Tom Pitstra

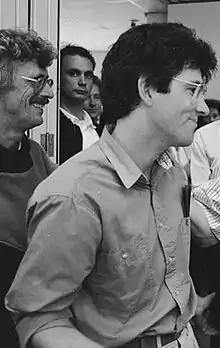
Tom Pitstra (1989)

Tom Pitstra (born 6 August 1949, Leeuwarden) is a Dutch politician.